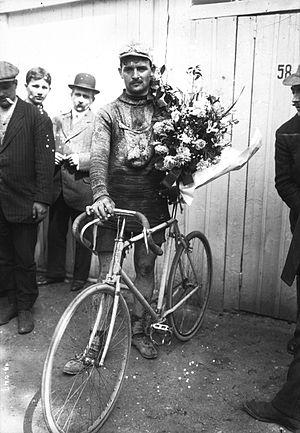
François Faber à l'arrivée de Bordeaux-Paris 1911. Bibliothèque nationale de France
François Faber, né le 26 janvier 1887 à Aulnay-sur-Iton dans l'Eure et mort tué à l'ennemi le 9 mai 1915 à Carency ou à Mont-Saint-Éloi selon les sources, dans le Pas-de-Calais, est un coureur cycliste de nationalité luxembourgeoise. Il compte à son palmarès un Tour de France, un Tour de Lombardie, un Paris-Roubaix, deux Paris-Tours, un Bordeaux-Paris et un Paris-Bruxelles. Sa réussite sportive est indissociable de la figure d'Alphonse Baugé qui fut son directeur sportif au sein de plusieurs équipes. Durant la seconde partie de sa carrière, une certaine rivalité sportive a opposé Faber à Octave Lapize.
Bordeaux-Paris 1911 est la 21ᵉ édition de la course cycliste Bordeaux-Paris qui se déroula le 14 mai 1911.